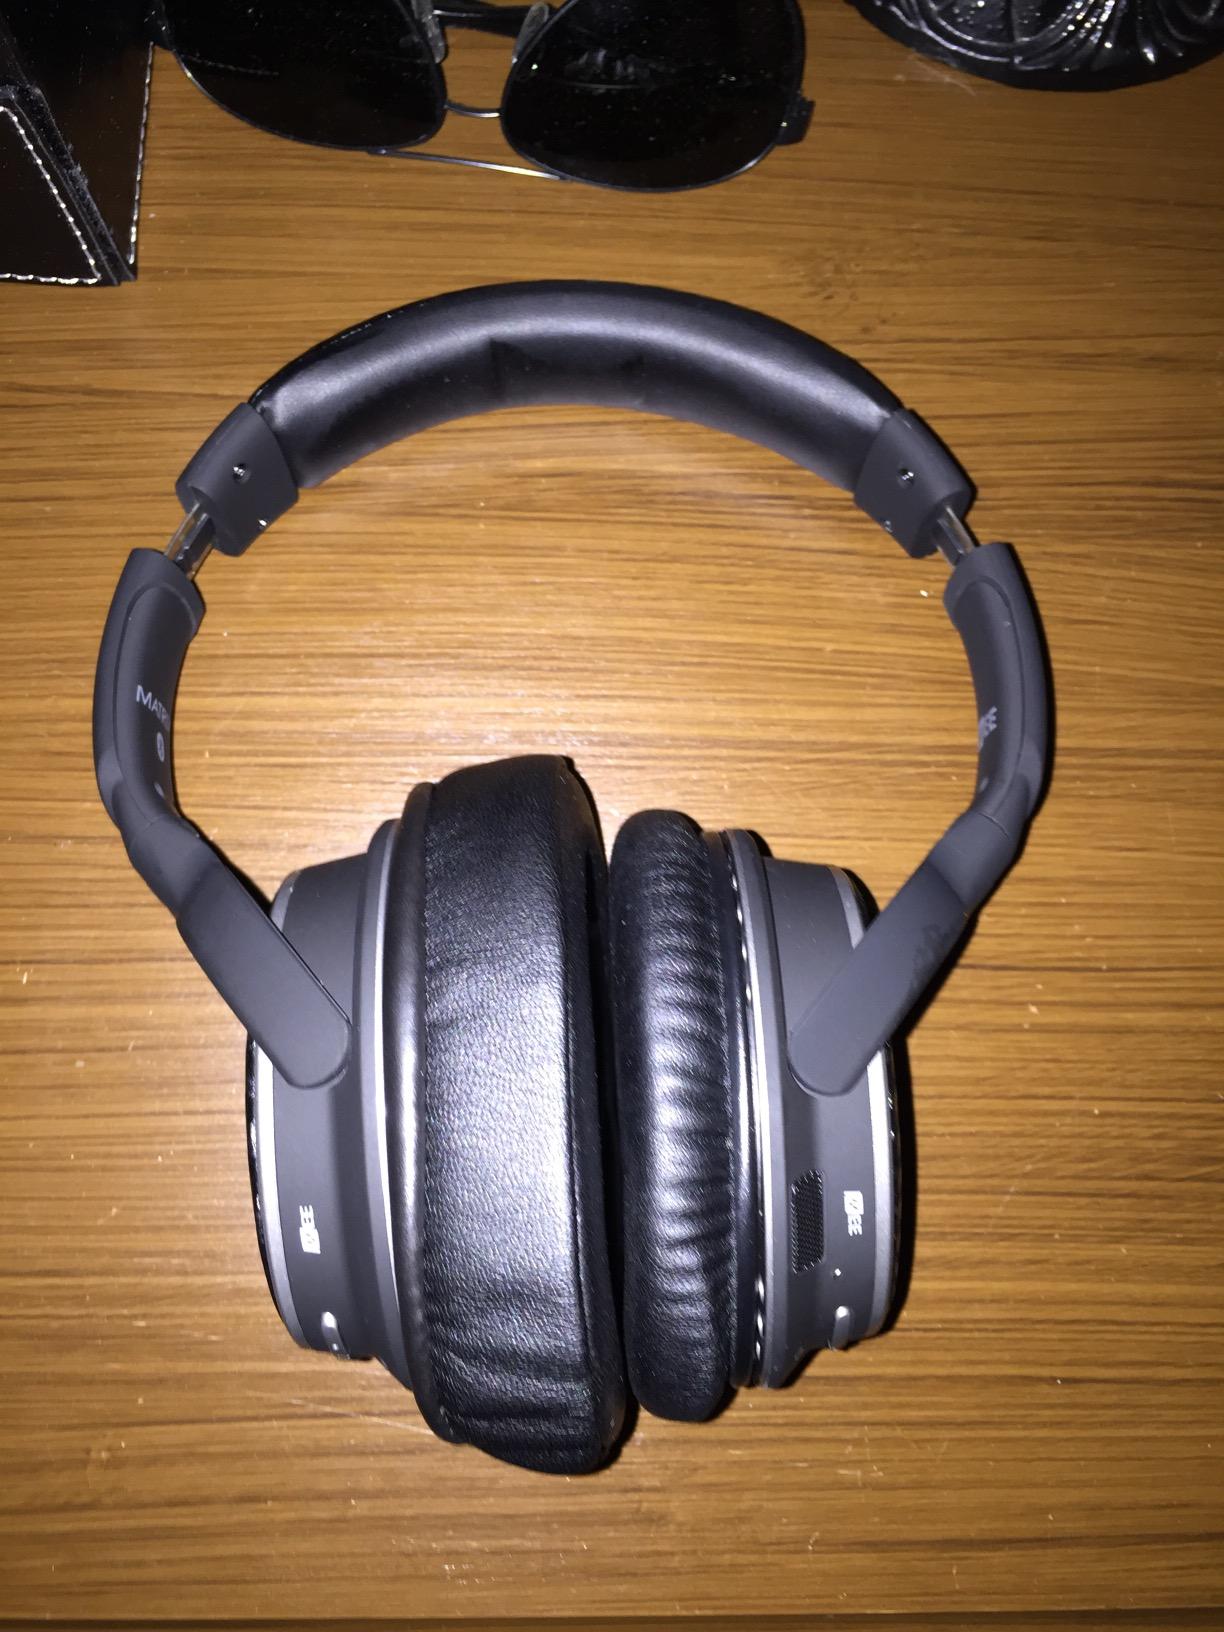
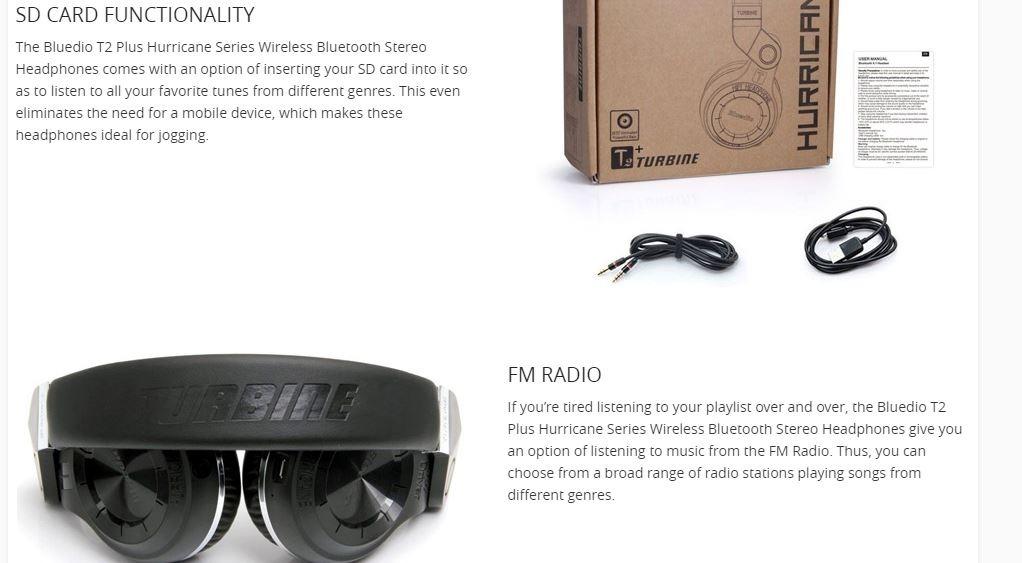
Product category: headphones
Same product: no